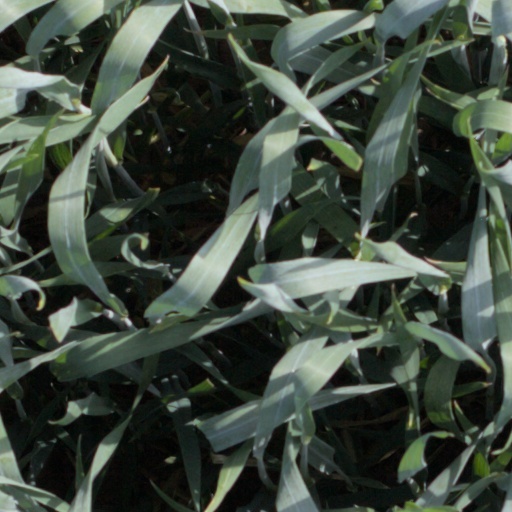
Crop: wheat